Battle of the Wilderness

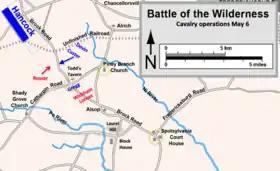
Hancock was kept blind on his left, and the Union Army's route to Spotsylvania Court House was blocked.

At the Orange Turnpike, inconclusive fighting proceeded for most of the day. During the morning, Gordon scouted the Union line and recommended to his division commander, Jubal Early, that he conduct a flanking attack in Sedgwick's right. This was held by the two brigade division of Maj. Gen James B. Ricketts, formerly the command of General Robert Milroy which had been routed by the Confederates eleven months earlier at the Second Battle of Winchester. They carried the taint of that defeat and were widely nicknamed "Milroy's weary boys". Early initially dismissed the venture as too risky, and Ewell did not have enough men to attack until 1:00pm when the brigade of Brigadier General Robert D. Johnston arrived. Gordon's attack was authorized around 5:30pm. The attack went well and caused some of the men in the Union brigade commanded by Brigadier General Alexander Shaler to simply run away. Shaler and another brigade commander, Brigadier General Truman Seymour, were captured. Sedgwick was almost captured, and his horse was injured, while the color-bearer standing next to him was shot. The Union line fell back about a mile (1.6 km) while the two generals and several hundred men were captured. Eventually the darkness and the dense foliage took their toll as the Union flank received reinforcements and recovered. Sedgwick's line was extended overnight to the Germanna Plank Road.